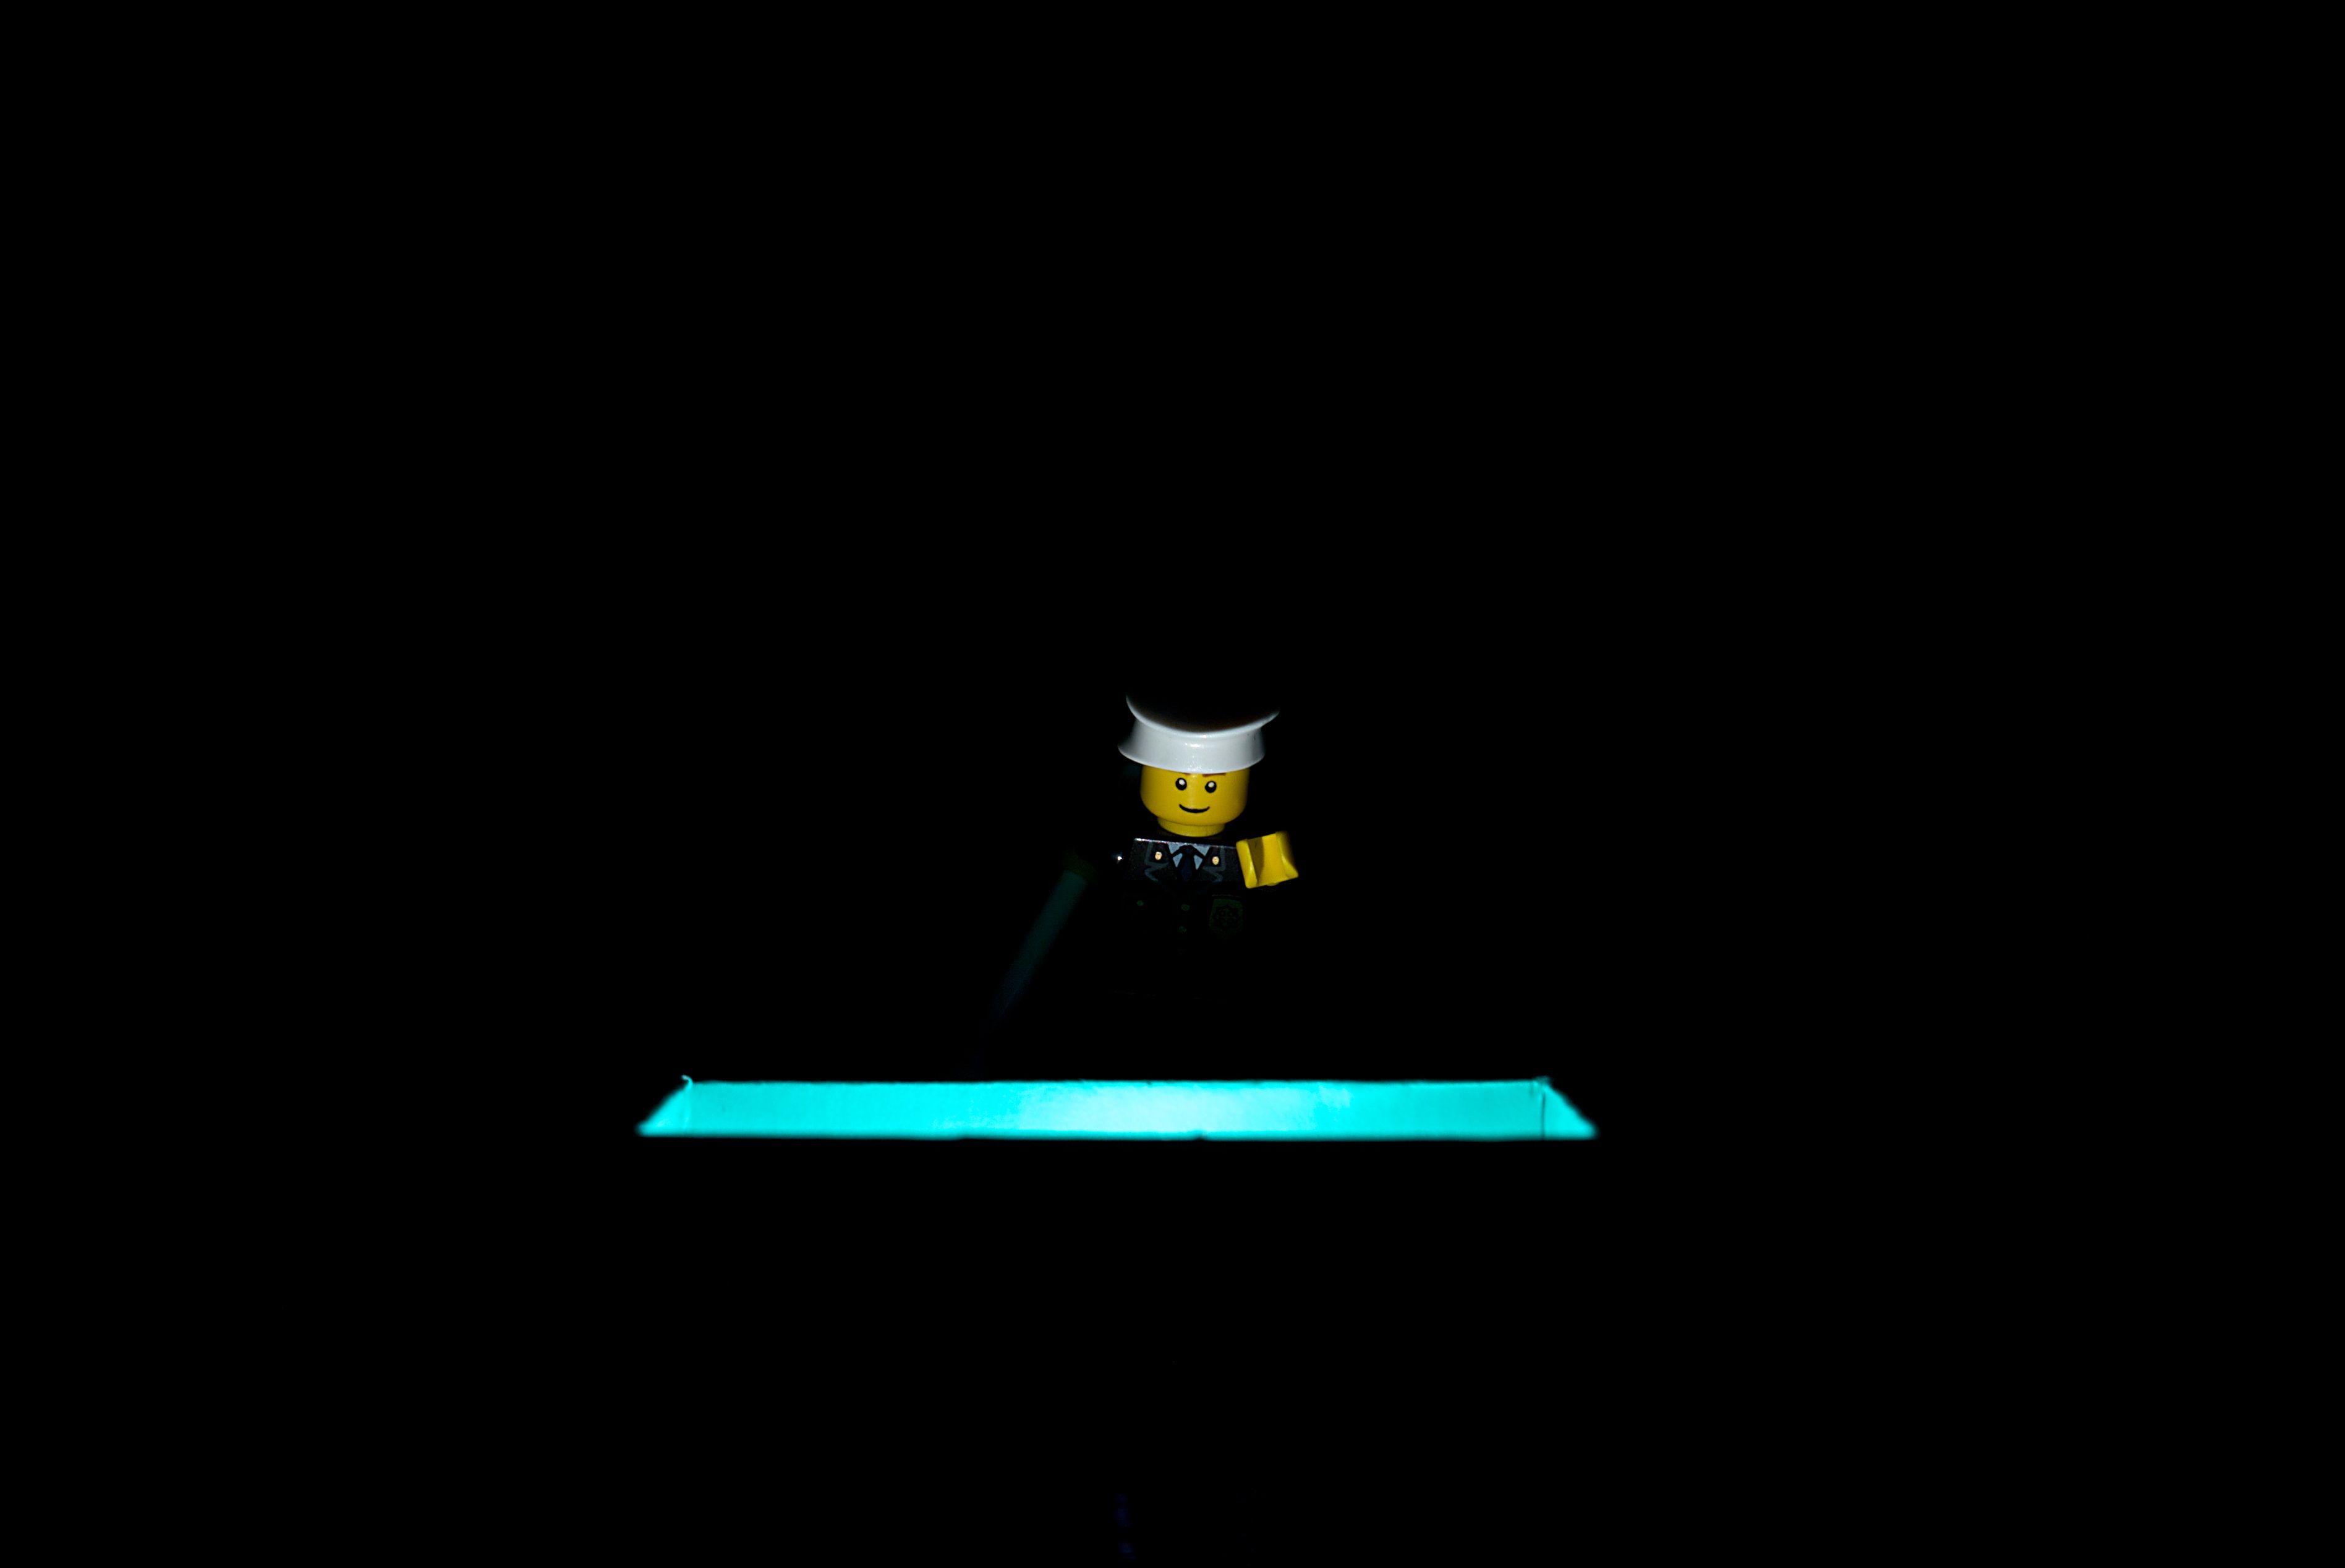
light, black, yellow, lego, sony, screenshot, fiveoh, a100, 1870mm, computer wallpaper